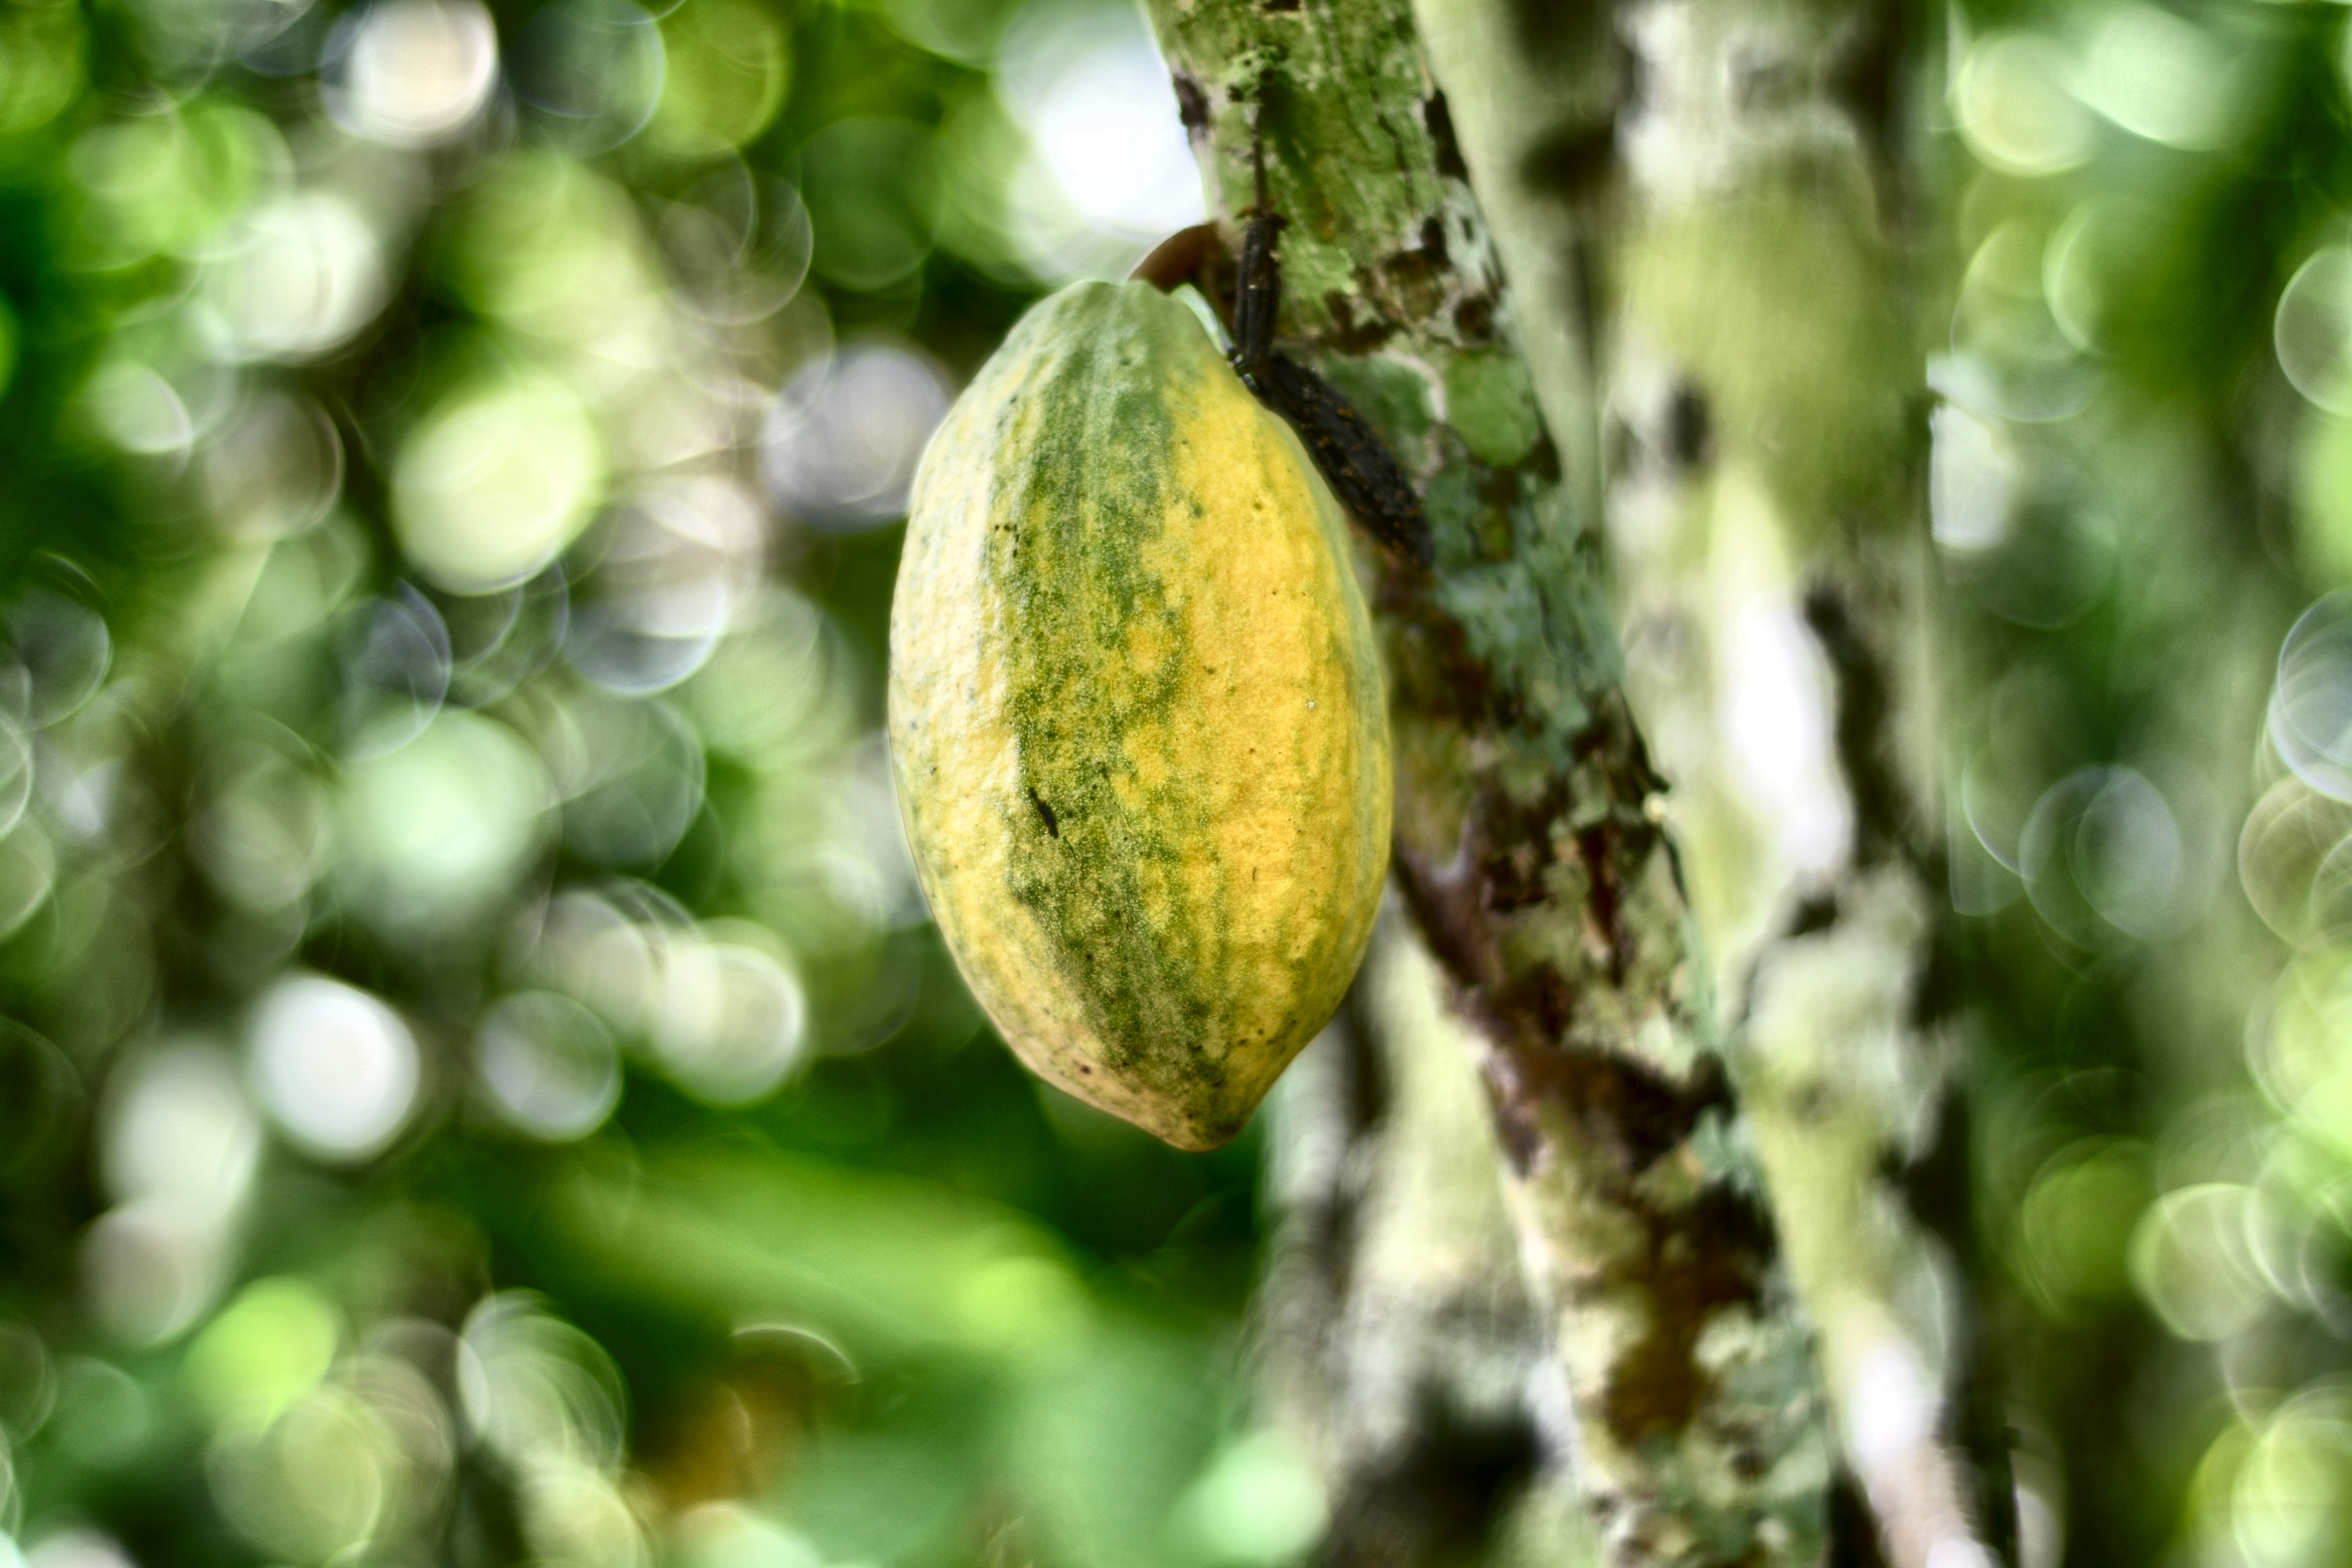
Maturity: mature
Variety: Amelonado